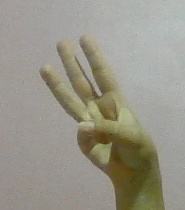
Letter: thaa